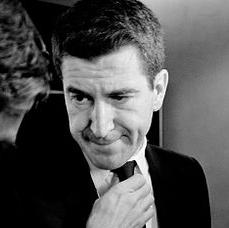
Age: 43